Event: Nepal Earthquake
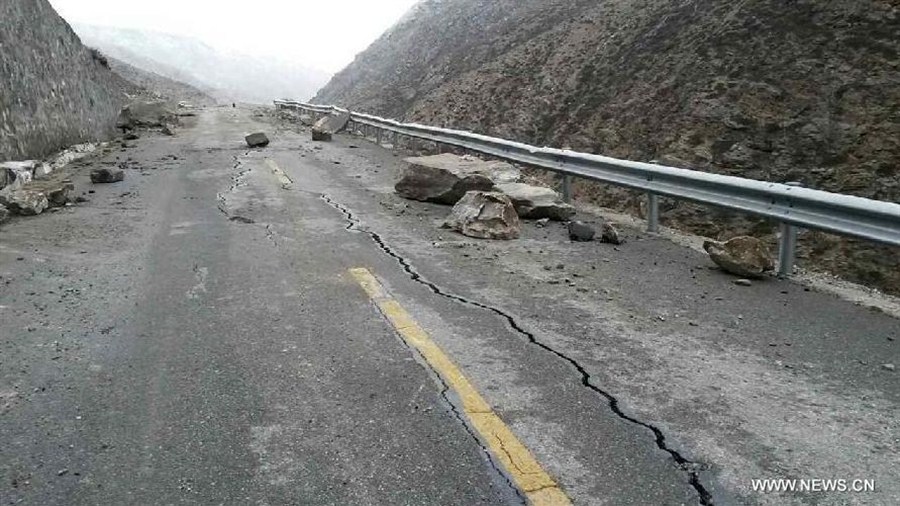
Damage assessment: damage